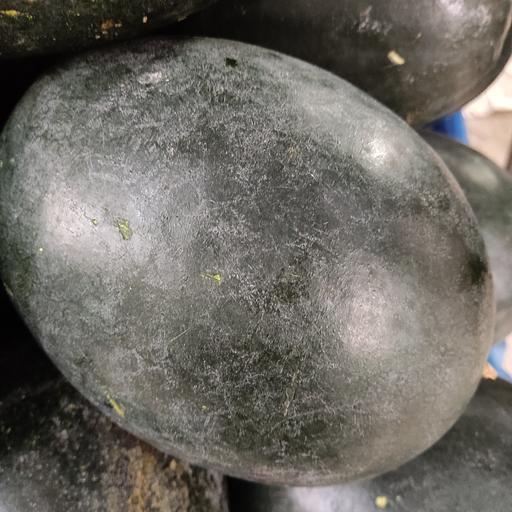
Crop type: Watermelon